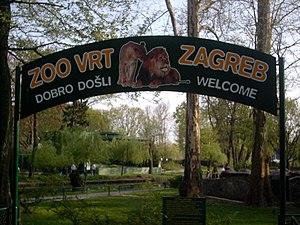
Le Parc zoologique de Zagreb est un parc zoologique croate situé au sein du parc Maksimir de Zagreb. Il est l'un des trois zoos de Croatie. Membre de l'Association européenne des zoos et aquariums, le zoo présente 275 espèces d'animaux dont certaines font l'objet d'un programme d'élevage européen, comme la panthère des neiges ou l'addax.